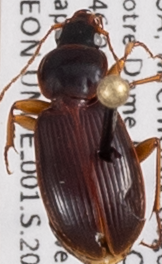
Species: Synuchus impunctatus
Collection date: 2018-06-27
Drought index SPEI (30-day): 1.058
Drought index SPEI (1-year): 0.476
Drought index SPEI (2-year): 2.09